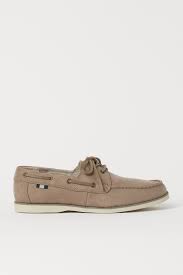
Label: Boat